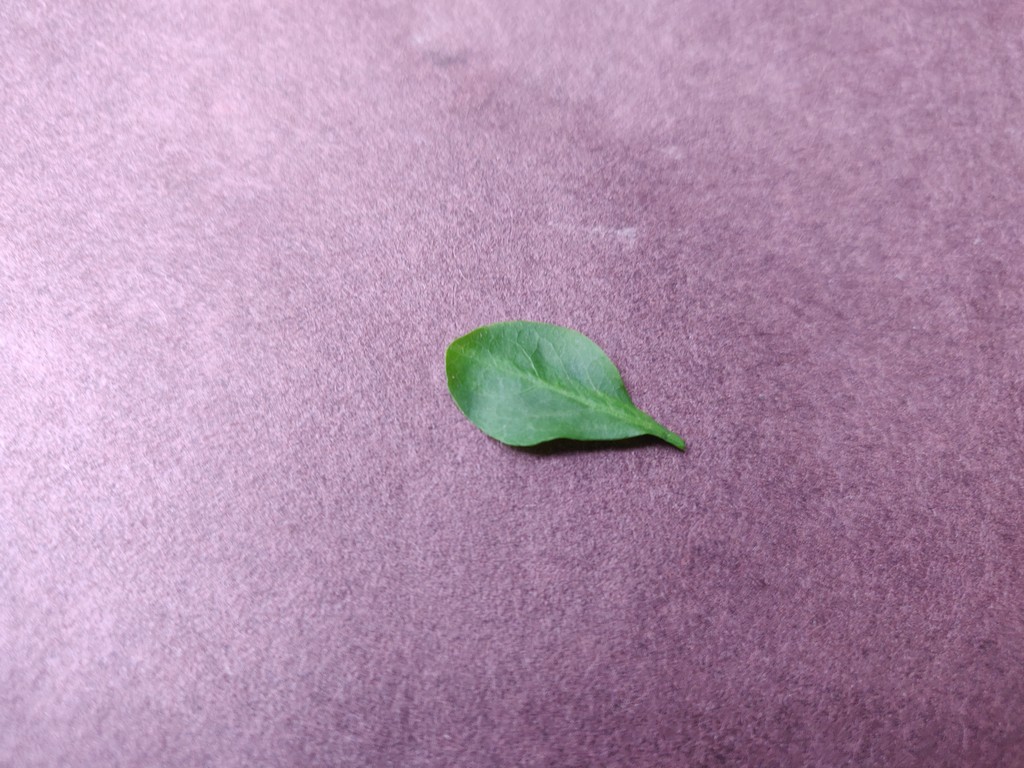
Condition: Healthy
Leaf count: single
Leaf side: front